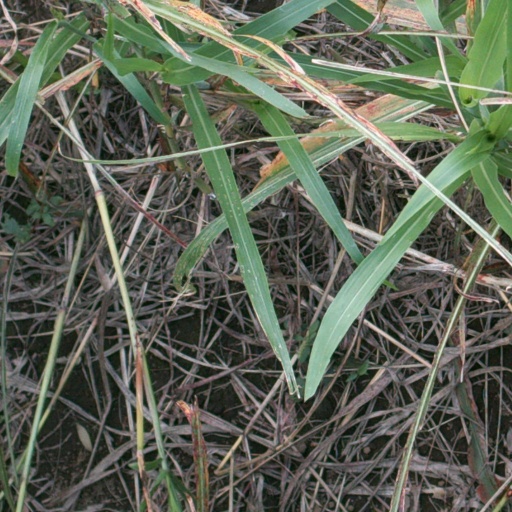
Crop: sorghum